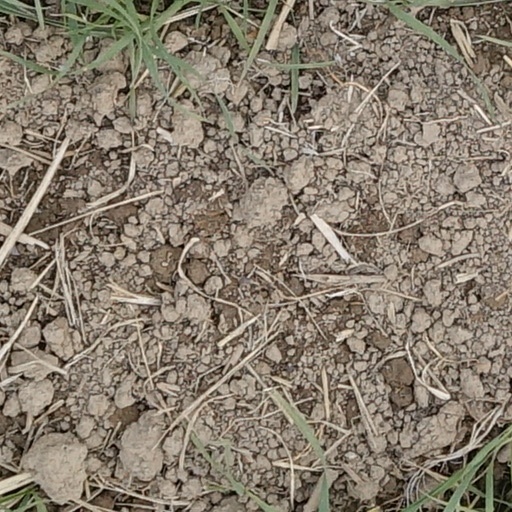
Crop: wheat